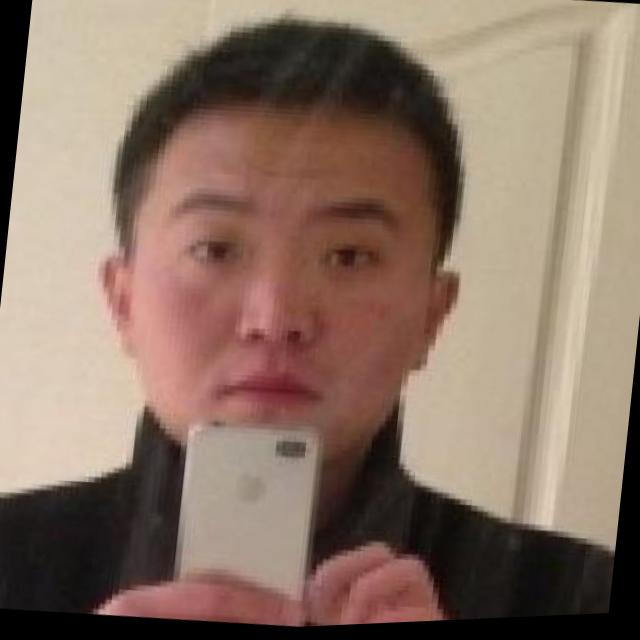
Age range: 21-44